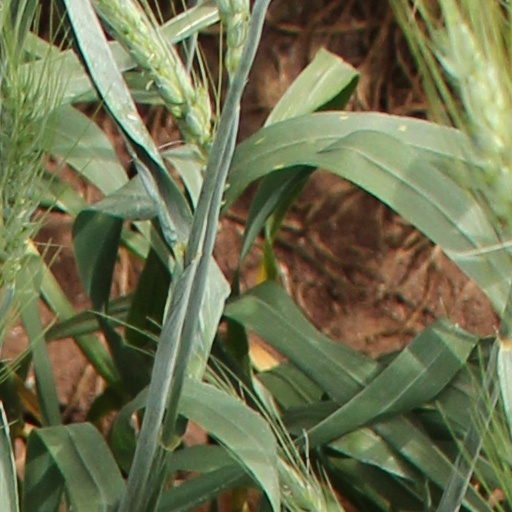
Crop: wheat